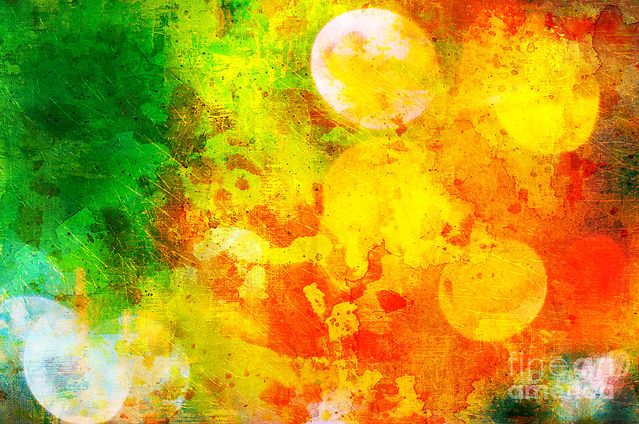
Texture: smeared